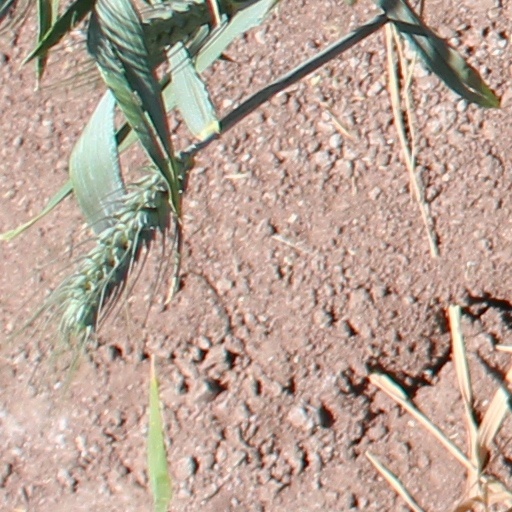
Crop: wheat